Versainville

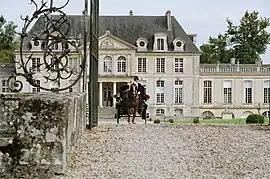
Chateau

Versainville is a commune in the Calvados department in the Normandy region in northwestern France.